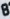
Number: 8